University of Utah

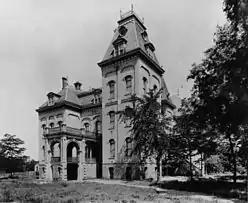
University Hall in Salt Lake City, the first permanent home of the University of Deseret (later the University of Utah)

Soon after the Mormon pioneers arrived in the Salt Lake valley in 1847, Brigham Young began organizing a Board of Regents to establish a university. The university was established on February 28, 1850, as the "University of Deseret" by the General Assembly of the provisional State of Deseret, and Orson Spencer was appointed as the first chancellor of the university. Early classes were held in private homes, or wherever space could be found. The university closed in 1853 due to a lack of funds and lack of feeder schools.